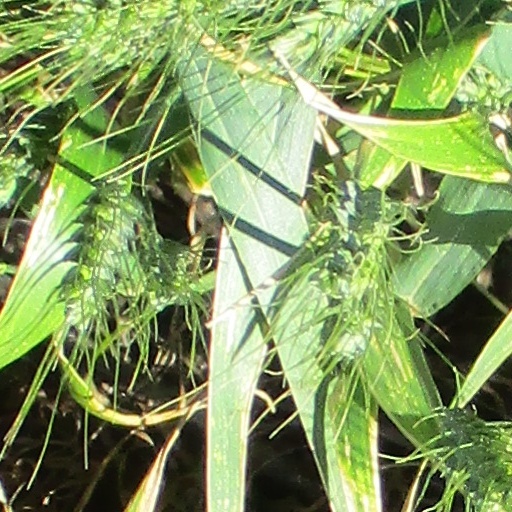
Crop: wheat